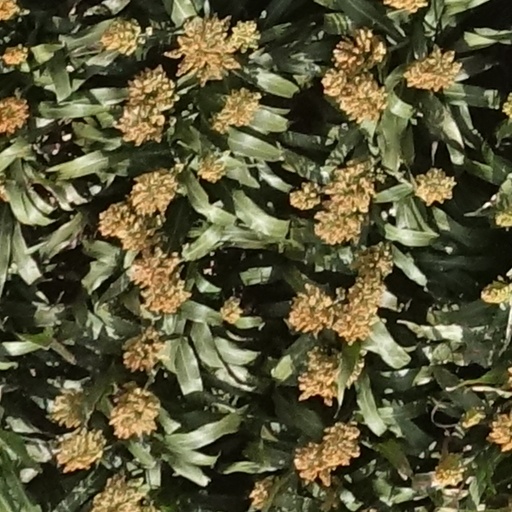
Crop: sorghum